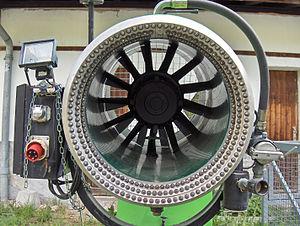
Un canon à neige ou enneigeur est un dispositif permettant de fabriquer de la neige mécaniquement à partir d'eau et d'air, le tout à basses températures. Le principe est de projeter un mélange d'air comprimé et d'eau par temps suffisamment froid.